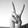
ASL letter: V